Speckled mourner

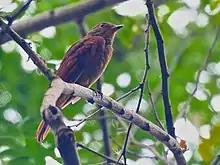
San Francisco Reserve - Darien, Panama

The speckled mourner grows to a length of about . It has a rounded head and a narrow yellow ring round the eye. The upper parts are reddish-brown with some barring on the wings, and the underparts are a similar colour, often with darker scaling. Males have a tuft of yellow feathers on the breast, but this is usually kept concealed. The rufous mourner ("Rhytipterna holerythra") has similar colouring but has a differently-shaped head, a narrower-based beak (it is an insect-eater) and lacks the breast and wing markings. Another bird with which it could be confused is the rufous piha ("Lipaugus unirufus"), but that has a broader-based beak as befits an omnivorous diet, and more uniform colouring, with no yellow .